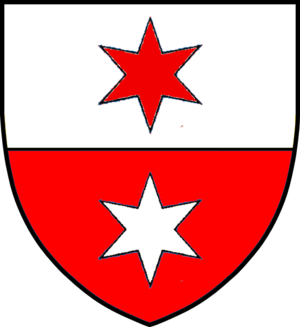
Anne Margrethe Qvitzow
Qvitzow
Anne Margrethe Qvitzow var en lærd adelsdame og oversætter.